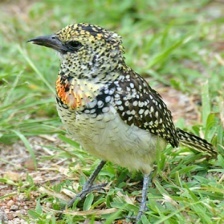
Species: D-ARNAUDS BARBET
Scientific name: TRACHYPHONUS DARNAUDII